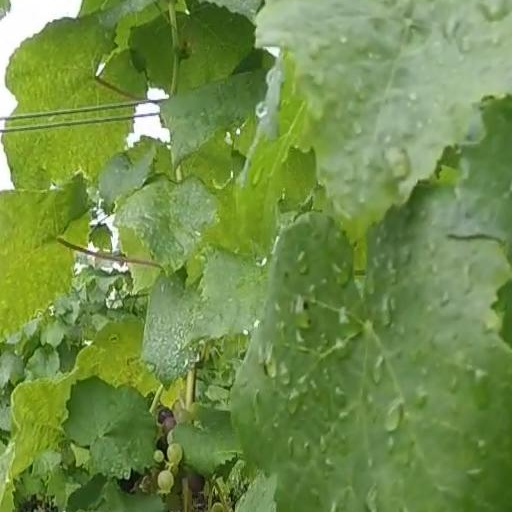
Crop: grape